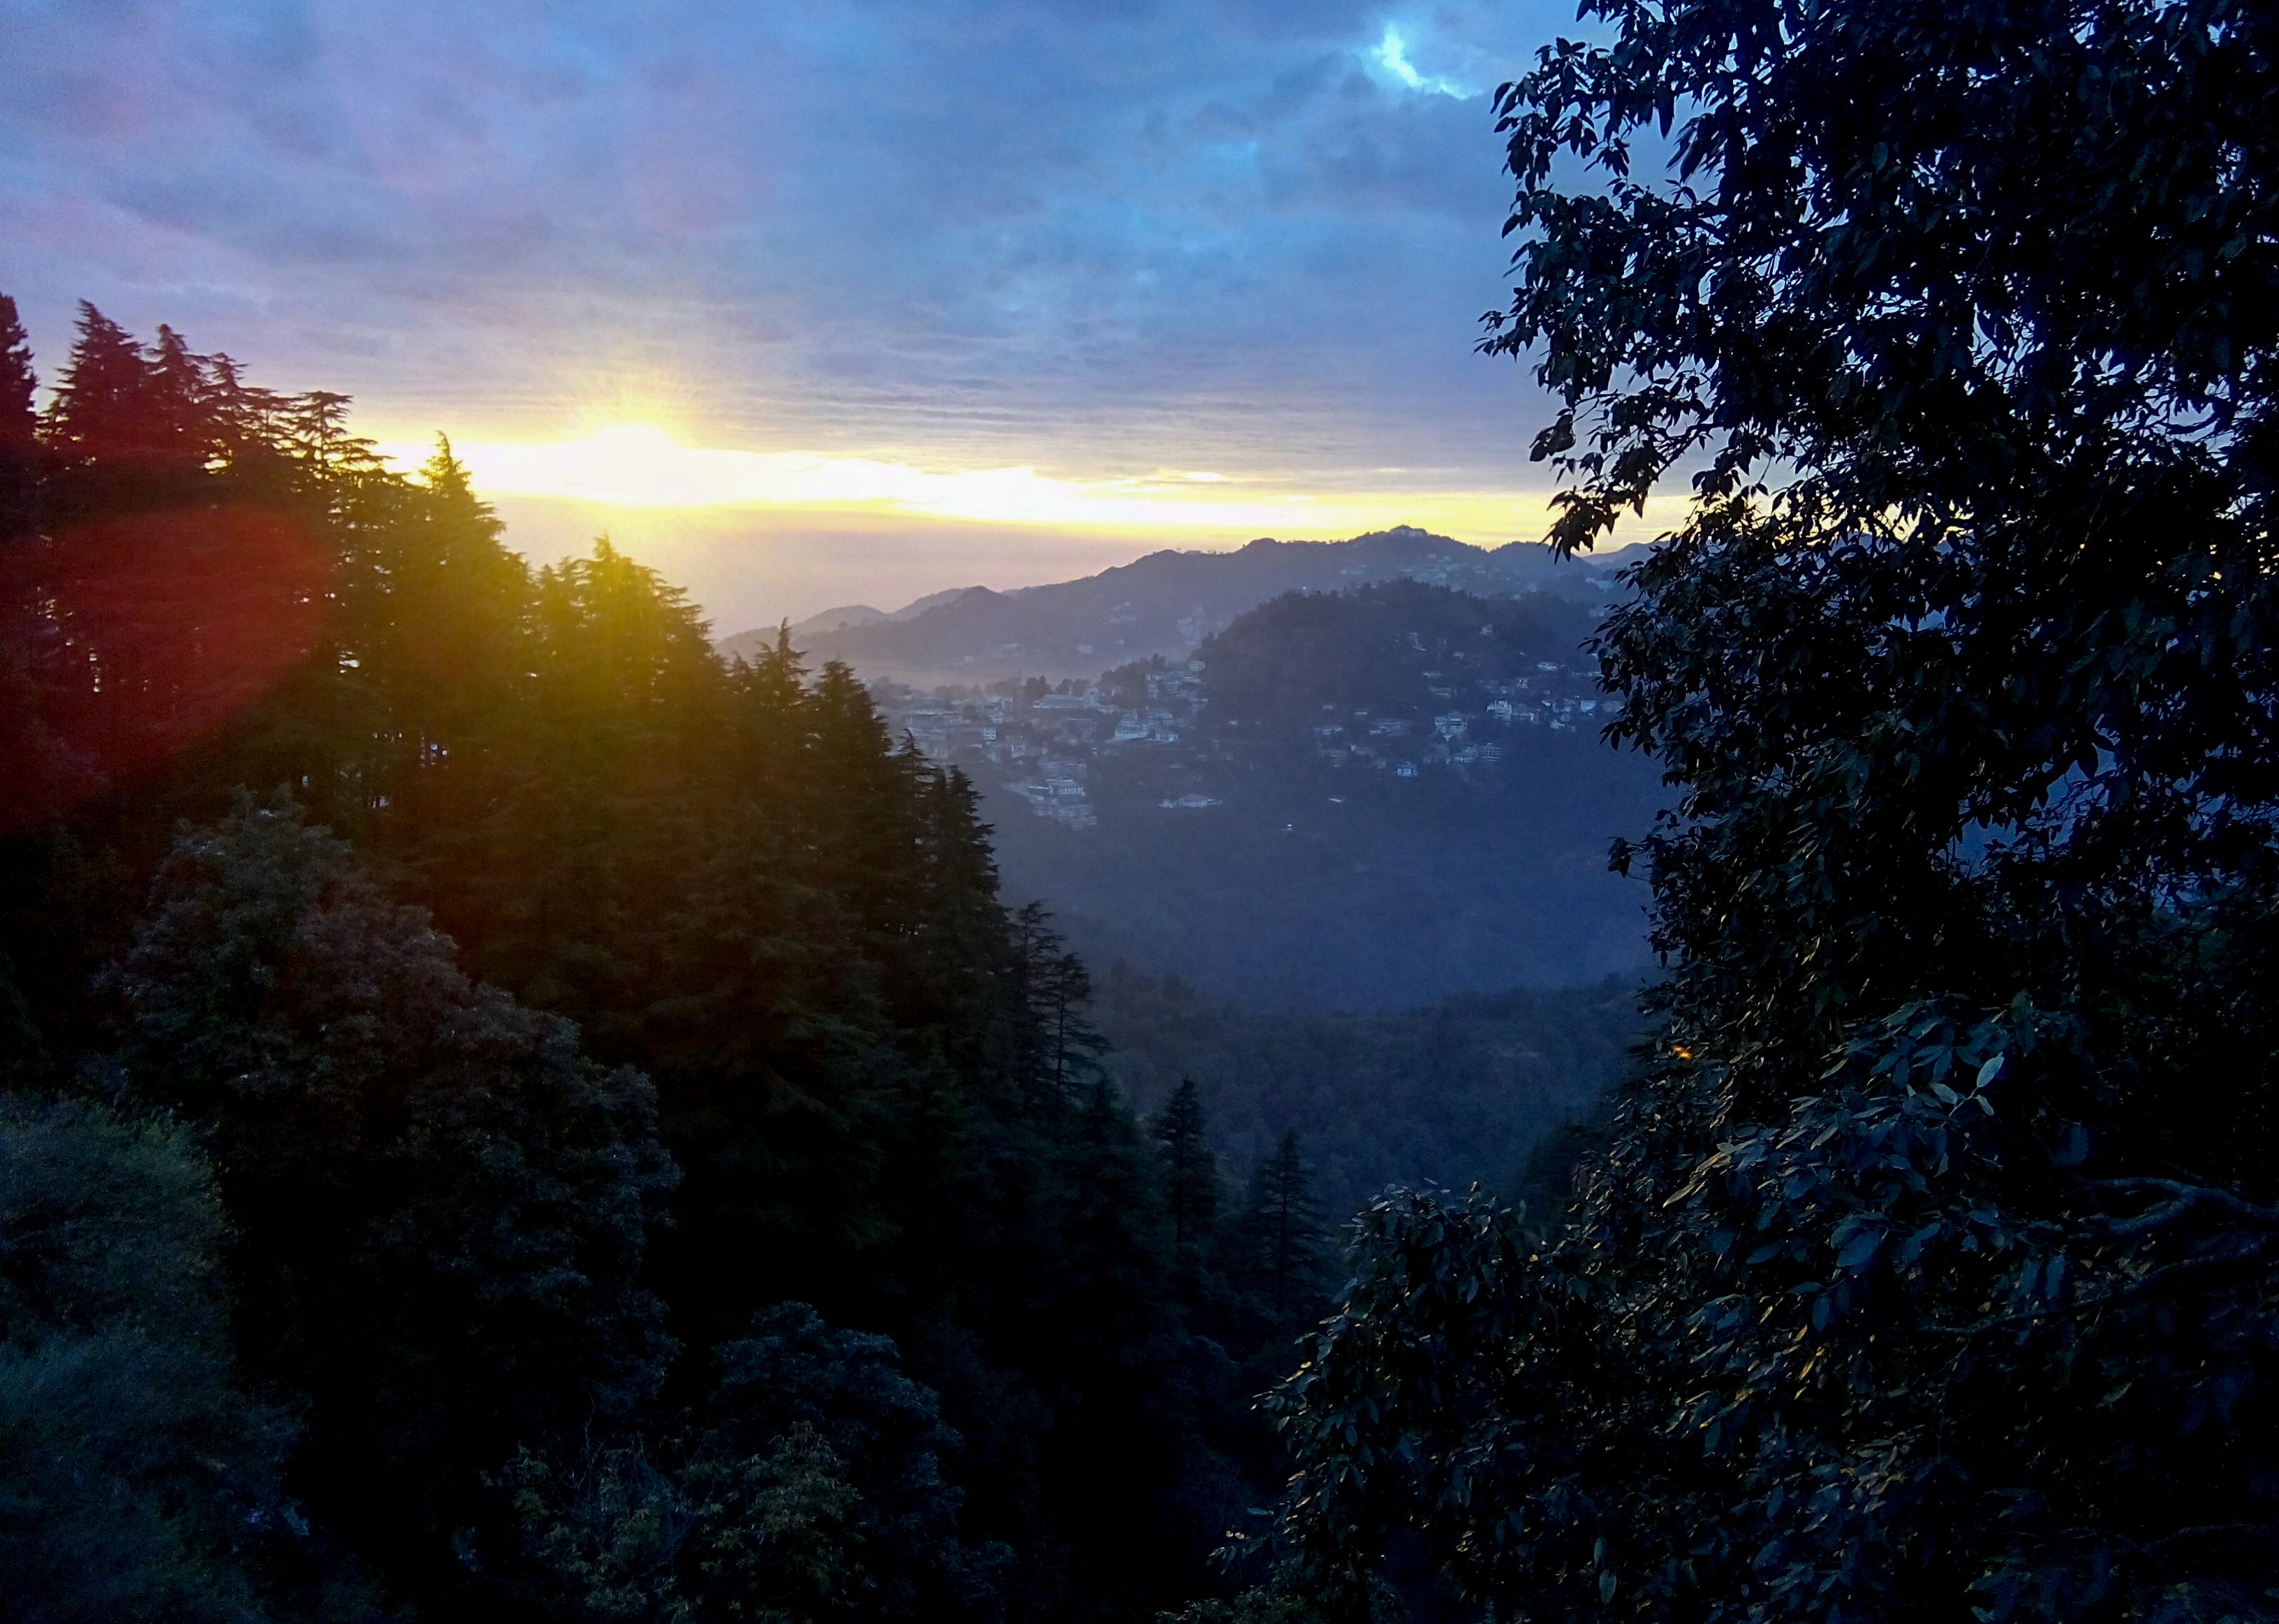
tree, nature, forest, mountain, cloud, sky, sun, sunrise, sunset, mist, sunlight, morning, hill, dawn, atmosphere, mountain range, dusk, evening, darkness, atmospheric phenomenon, mountainous landforms